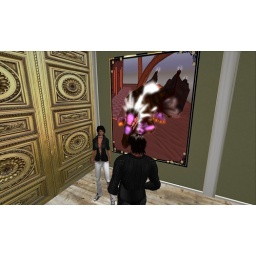
I knew Crys was the girl for me when she fell in love with my golden doors. ~ grinzzzz ~